Interstate 84 in Oregon

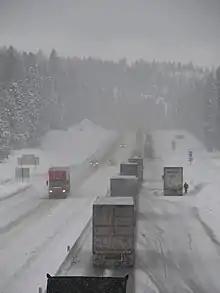
A queue of trucks on a section of I-84 near Meacham, waiting to install snow chains

I-84 and US 30 continue east along the river, now the expanded Lake Umatilla, and reaches Arlington at the foot of Alkali Canyon. There, it intersects OR 19 in an interchange that is split into two halves by Earl Snell Memorial Park. OR 19 travels south to Columbia Ridge, a major landfill that serves Portland and Seattle, and the John Day Fossil Beds National Monument. From Arlington, I-84 runs northeast along the edge of the Shepherds Flat Wind Farm, the second-largest wind farm in the United States, and intersects OR 74 at Willow Creek. After reaching Morrow County, the terrain opens into wide rangelands, including the Boardman Naval Weapons Training Facility that the freeway passes to the north. I-84 continues through the city of Boardman and turns southeast, leaving the river to intersect US 730 and pass under the Umatilla Army Depot, which is planned to be redeveloped into industrial land and a wildlife refuge.